Beth Willis (producer)

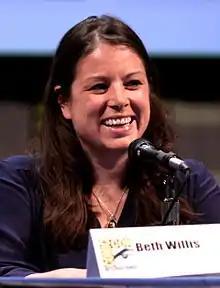
Willis at San Diego Comic-Con in July 2011.

Beth Willis (born 1978) is a British television producer, although she has worked as a script editor on "Agatha Christie's Poirot" and "The Amazing Mrs Pritchard".